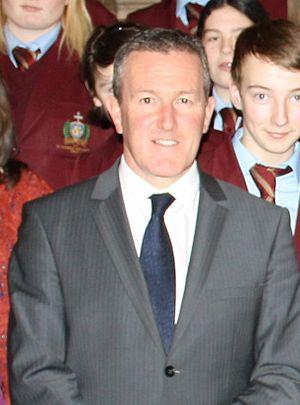
Cette liste présente les 650 membres de la 55ᵉ législature de la Chambre des communes du Royaume-Uni au moment de leur élection le 6 mai 2010 lors des élections générales britanniques de 2010. Elle présente les élus par circonscriptions.